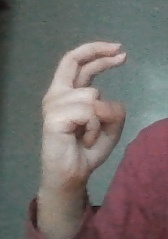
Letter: zay